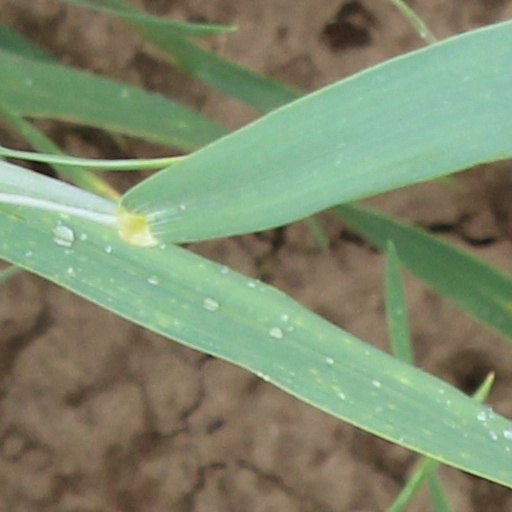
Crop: wheat